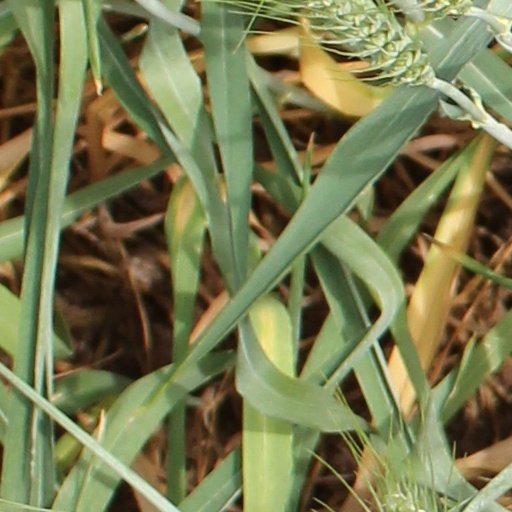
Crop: wheat